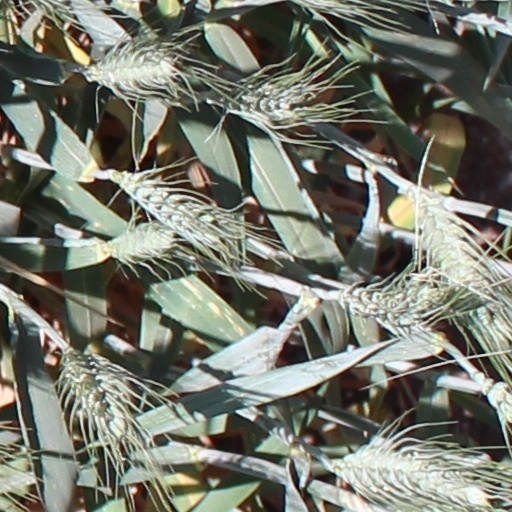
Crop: wheat